Captain America: Brave New World

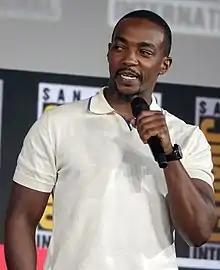
Anthony Mackie at the 2019 San Diego Comic-Con announcing the series "The Falcon and the Winter Soldier", in which his character Sam Wilson accepts the mantle of Captain America; this film is a continuation of the series starring Mackie

By October 2018, Marvel Studios was developing a limited series for Disney+ starring Anthony Mackie's Sam Wilson / Falcon and Sebastian Stan's Bucky Barnes / Winter Soldier from the MCU films. Malcolm Spellman was hired as head writer of the series, which was officially announced as "The Falcon and the Winter Soldier" in April 2019. After Rogers bequeaths his shield and the mantle of Captain America to Wilson in "Endgame", the series shows Wilson accepting the mantle and coming to terms with the implications of that as a Black man. Before the series premiered, Mackie said there had been no discussions regarding a second season and he was not sure when he would next appear in an MCU film because of the COVID-19 pandemic. Series director Kari Skogland was also unsure whether there would be a second season, saying she told the story she wanted to with the first season but there were more stories and characters to explore if a second was made. Executive producer Nate Moore said the series had "evergreen" topics that lent themselves to further exploration and set up ideas for a potential second season. Feige said there were ideas for what "another one" could be, but Marvel intended for the series to lead into an MCU film first as they did with fellow Disney+ miniseries "WandaVision" (2021).